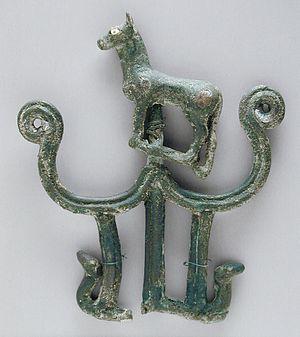
Les bronzes du Lorestan sont des sculptures en bronze du début de l'âge du fer qui ont été trouvées en grand nombre dans la province de Lorestan et à Kermanshah, dans l'ouest de l'Iran. Ils comprennent un grand nombre d'ornements, d'outils, d'armes, d'accessoires pour chevaux et d'un plus petit nombre d'ustensiles de vaisselles, dont des situles. Ceux découverts lors de fouilles documentérs proviennent généralement de sépultures. L'origine ethnique de leurs fabricants reste incertaine, bien qu'il s'agisse peut-être de Perses, probablement liée aux Lurs modernes qui ont donné leur nom à la région. Leur période de production date probablement entre 1000 et 650 avant J.-C.